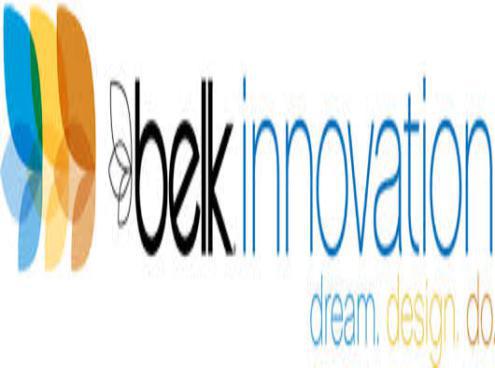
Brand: Belk
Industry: Necessities